Birdwing

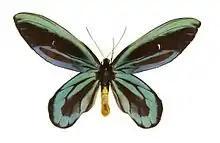
"O. alexandrae" has a very small distribution and is the only birdwing on Appendix I of CITES

Birdwings are typified by large size (up to a maximum body length of 7.6 cm or 3 inches and a wingspan of 28 cm or 11 inches in "O. alexandrae"), showy colouration (in contrasting shades of green, yellow, black, white, and sometimes blue or orange), and slender, lanceolate forewings. With few exceptions (i.e., the New Guinean "O. meridionalis" and "O. paradisea"), the hindwings lack tails. Sexual dimorphism is strong in "Ornithoptera" species only, where males are black combined with bright iridescent green, blue, orange, or yellow while the larger and less colourful females are overall black or dark brownish with white, pale brown, or yellow markings.